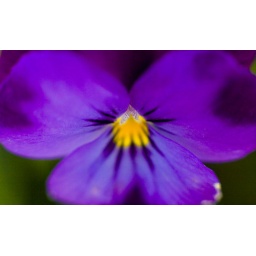
I liked this better than the other macro. The yellow in the center of the flower is almost glowing.